Gerald McMaster

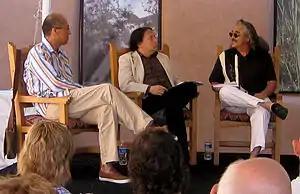
Gerald McMaster (leftmost) in a panel discussion with Paul Chaat Smith and Joseph Sanchez

From 1977 to 1981, McMaster directed the Indian Art Program and was an instructor at the First Nations University of Canada (formerly known as Saskatchewan Indian Federated College) at the University of Regina in Saskatchewan. Beginning in 1981, he was curator of Contemporary Indian Art at the Canadian Museum of Civilization in Ottawa.